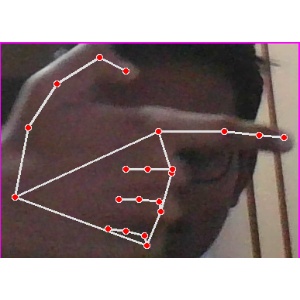
अक्षर: ब